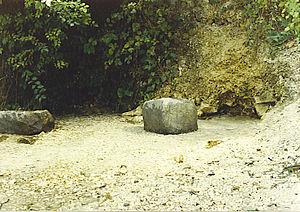
Fonsomme est une commune française située dans le département de l'Aisne, en région Hauts-de-France.